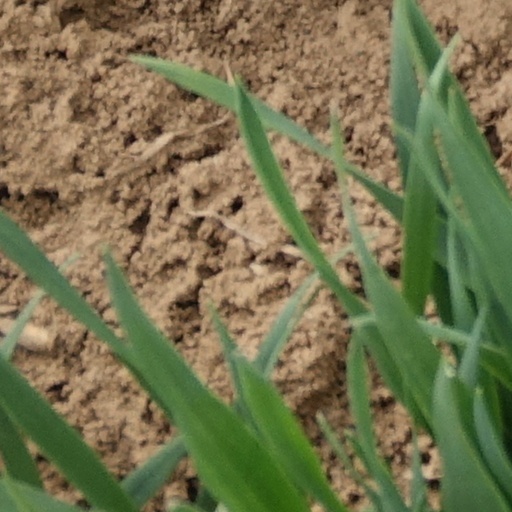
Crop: wheat